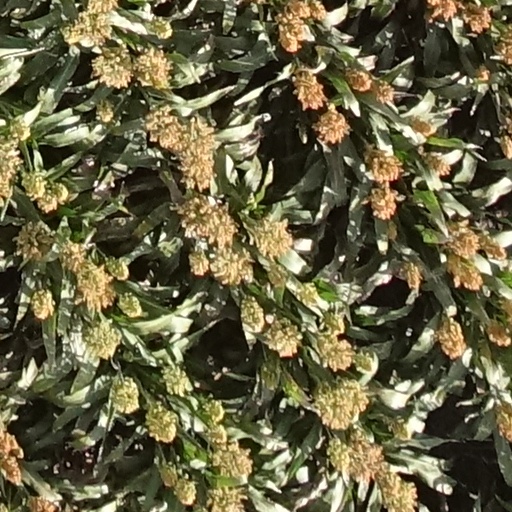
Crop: sorghum